Northern pike

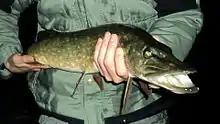
Northern pike caught with a fishing lure in Belgium

The young, free-swimming pike feed on small invertebrates starting with "Daphnia", and quickly move on to bigger prey, such as "Asellus" and "Gammarus". When the body length is , they start feeding on small fish.